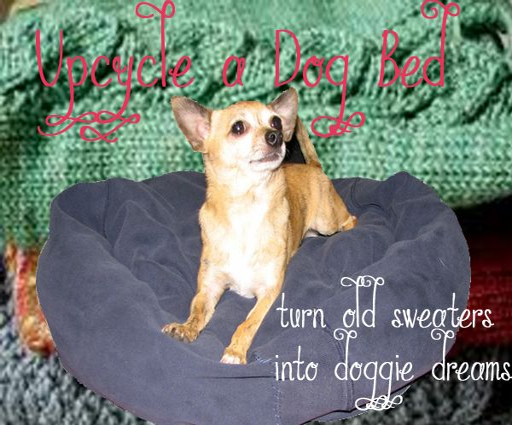
make your own dog bed with this super simple tutorial .